San Juan Province (Dominican Republic)

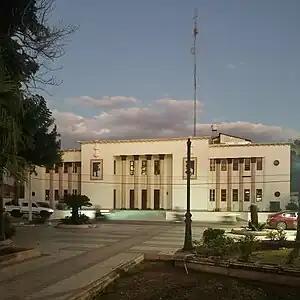
San Juan, Dominican Republic town street.

The economy of San Juan is traditionally based on livestock and agricultural activities. It has a significant production of grains such as rice, corn, peanuts, sorghum, string beans (beans), pigeon peas (Gandules), as well as cassava, sweet potatoes, onions and vegetables.